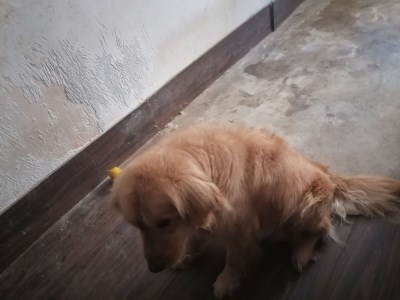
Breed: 5355-n000126-golden_retriever